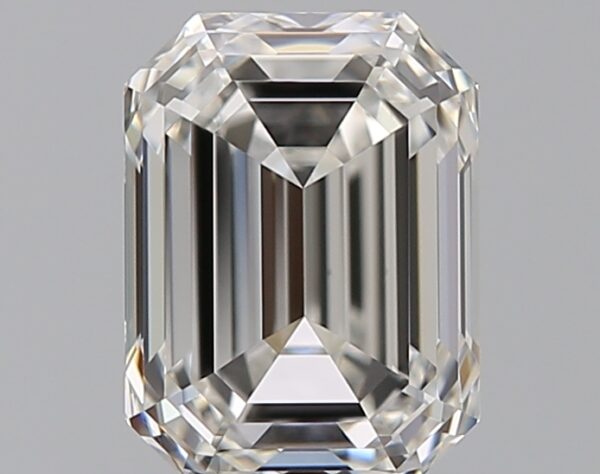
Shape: emerald
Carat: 0.91
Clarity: VS1
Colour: G
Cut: EX
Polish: EX
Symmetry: EX
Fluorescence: N
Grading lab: GIA
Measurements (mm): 6.24 x 4.62 x 3.16